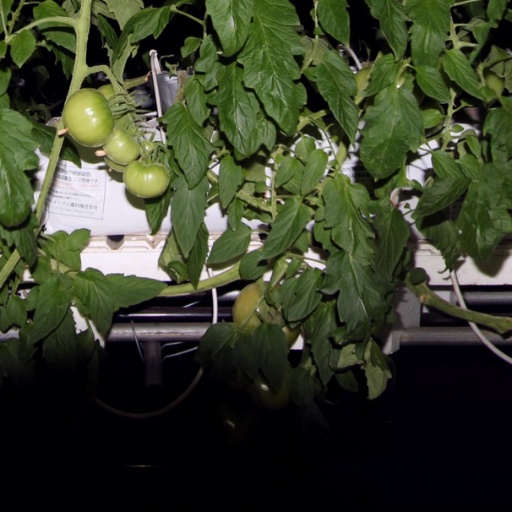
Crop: tomato